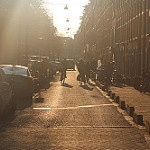
Scene: Outdoor